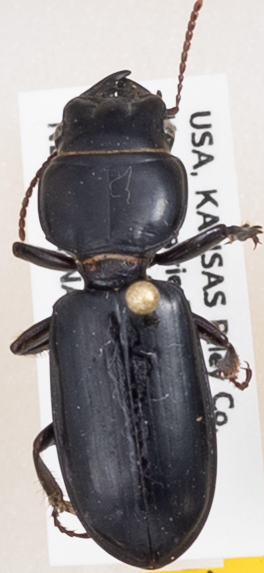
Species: Scarites subterraneus
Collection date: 2018-08-02
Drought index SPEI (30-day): -0.39
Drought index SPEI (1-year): -2.01
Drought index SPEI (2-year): -1.25